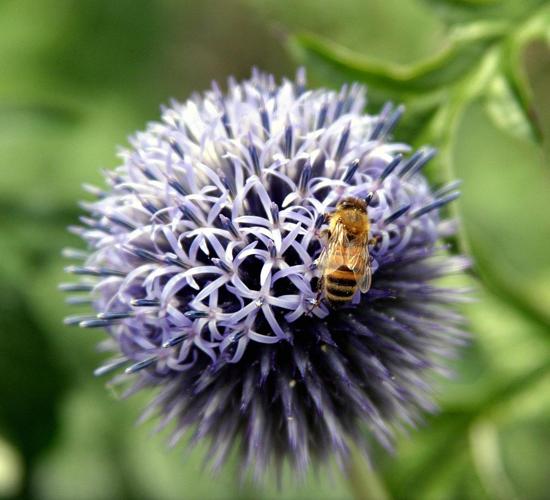
Label: globe thistle